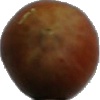
Label: Nut Forest 1